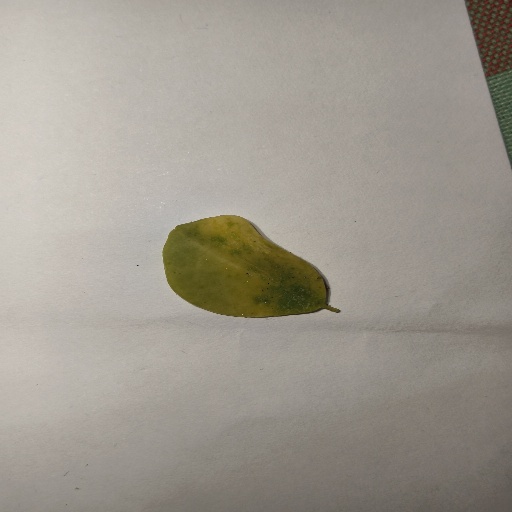
Species: Sojina
Leaf condition: Yellow Leaf